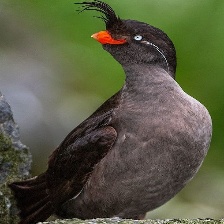
Species: CRESTED AUKLET
Scientific name: AETHIA CRISTATELLA